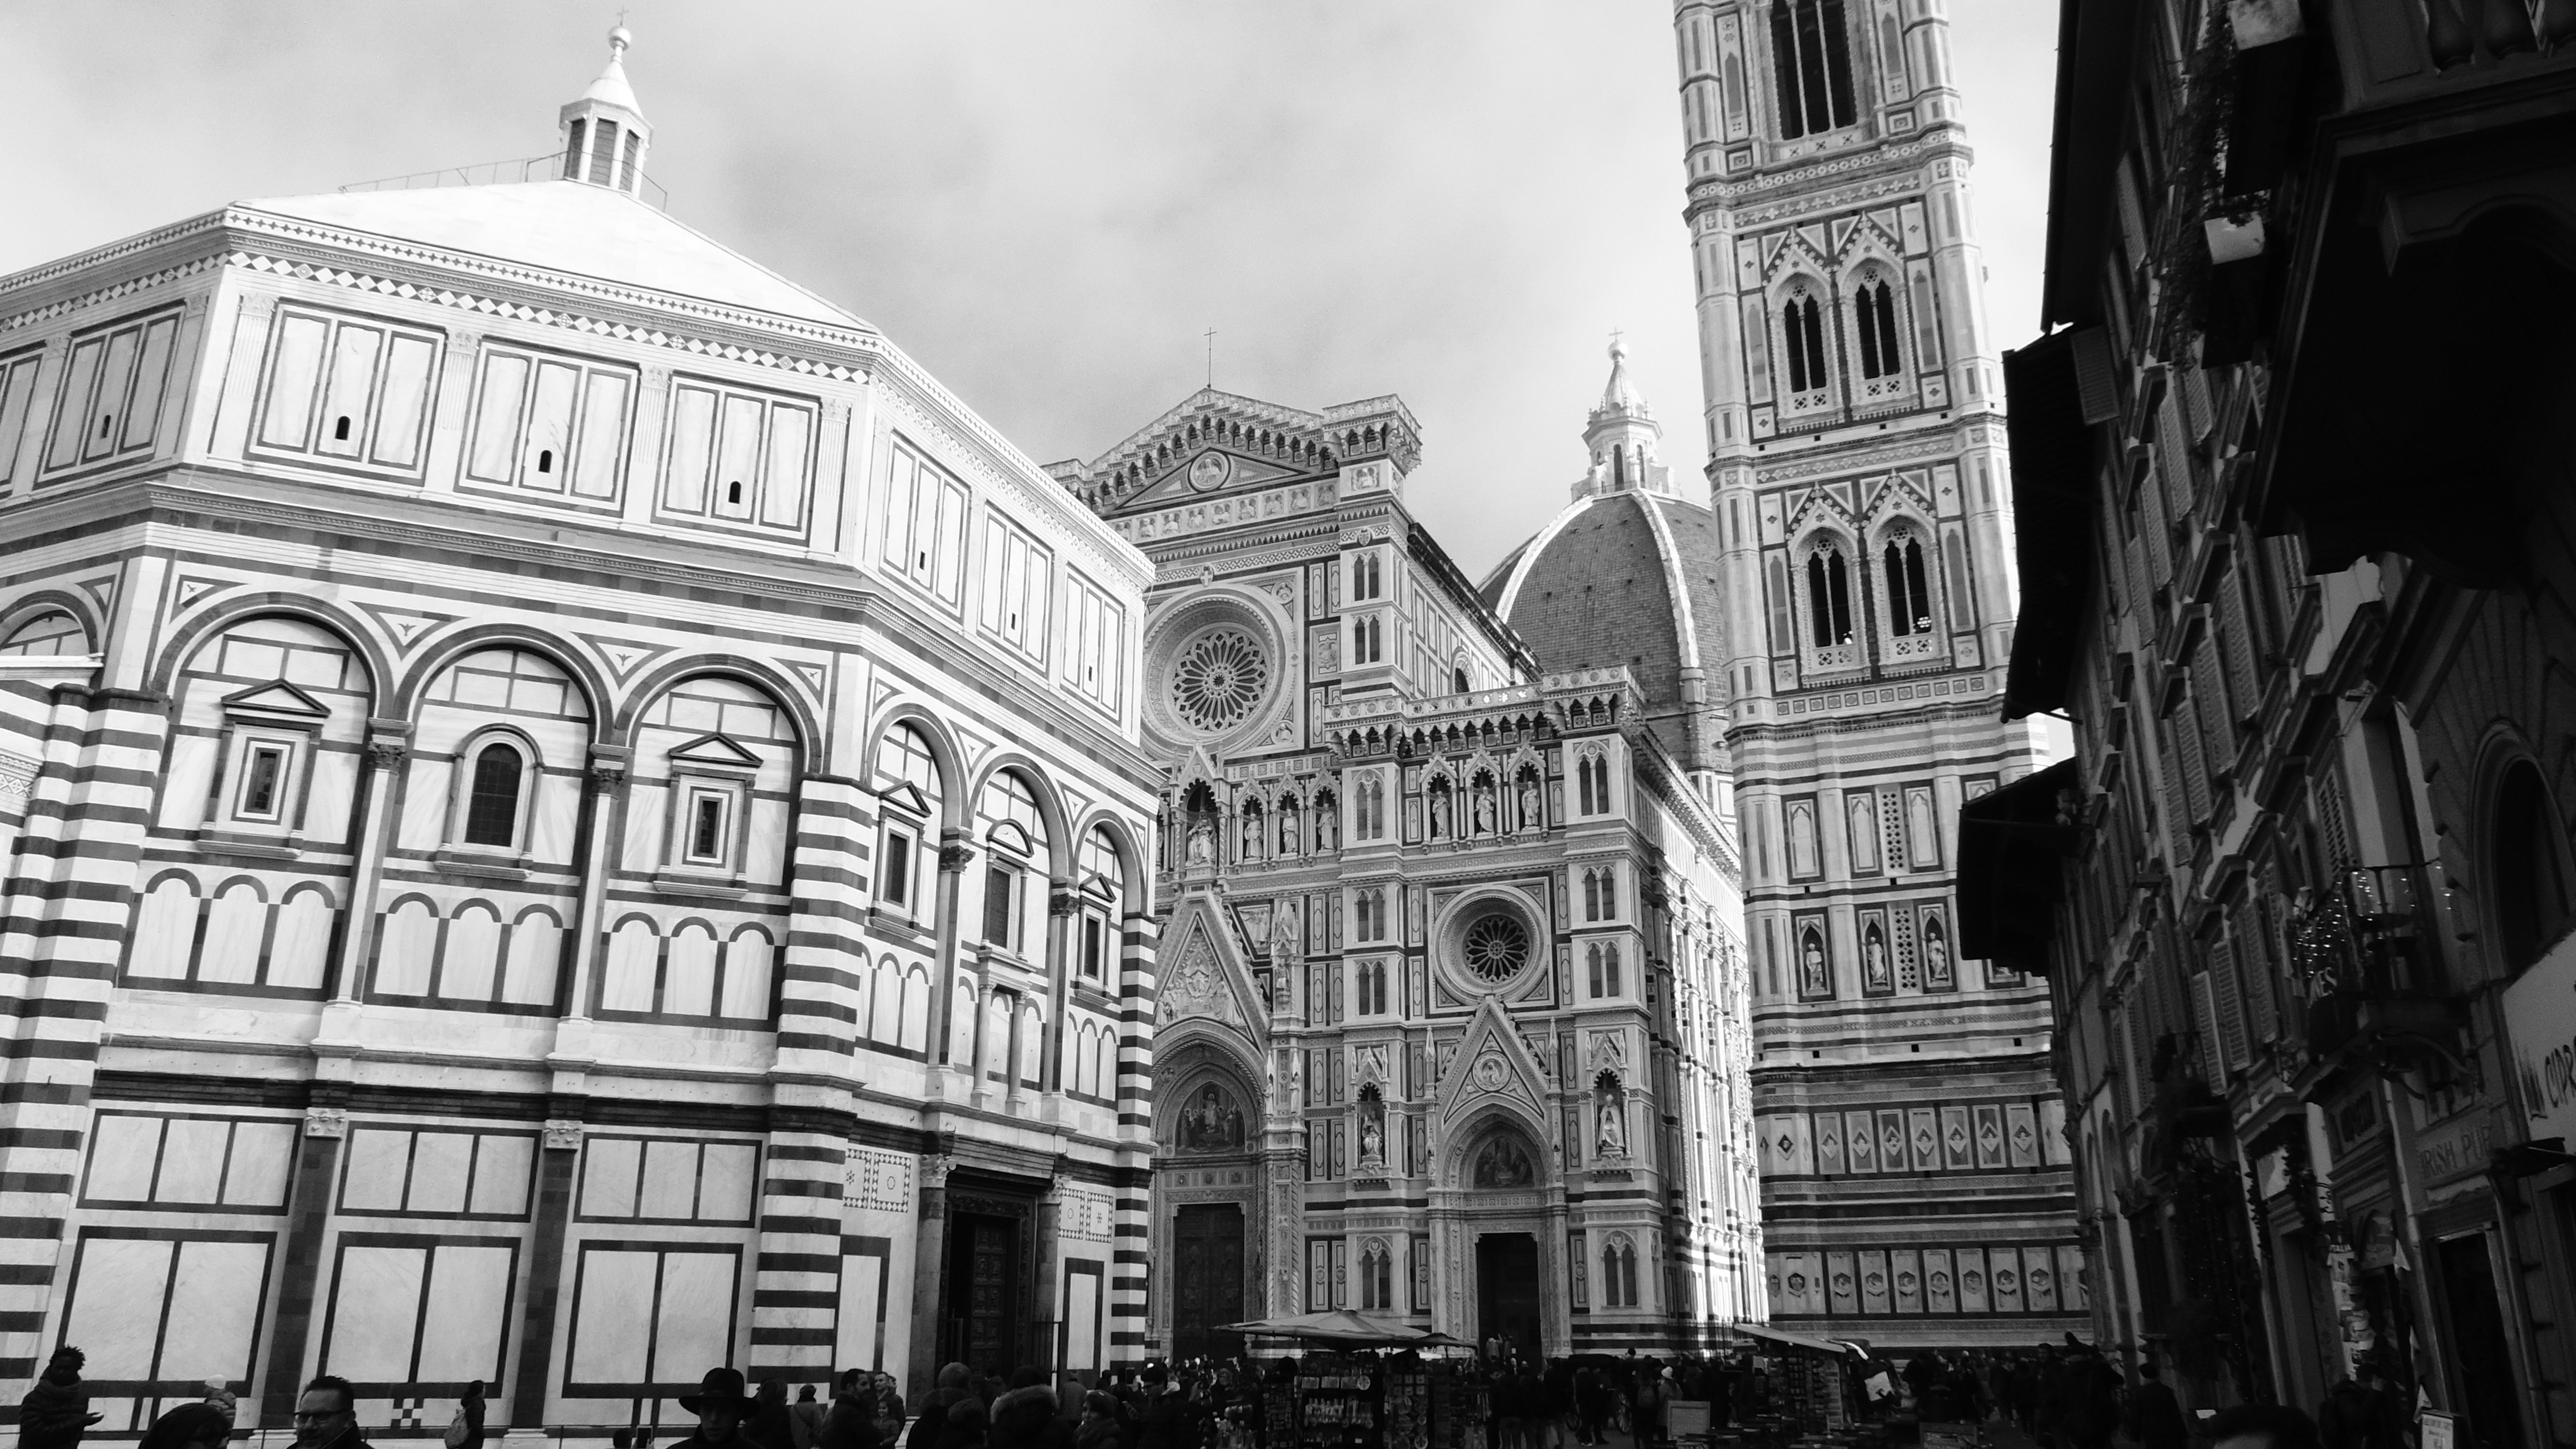
black and white, architecture, road, street, city, cityscape, landmark, facade, cathedral, monochrome, metropolis, urban area, monochrome photography, human settlement